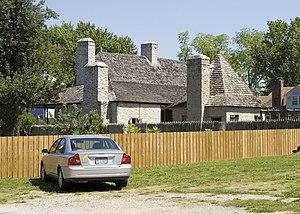
Aux États-Unis, un National Historic Landmark est un lieu officiellement considéré comme ayant un intérêt historique de portée nationale. En 2003, ils étaient moins de 2 500, soit environ 4 % des sites inscrits au Registre national des lieux historiques. Les National Historic Landmarks ne sont pas réellement des monuments protégés : la loi fédérale ne donne aucune obligation spécifique au propriétaire. En revanche, les aides fédérales peuvent être accompagnées de diverses obligations de mise en valeur. Les autorités locales peuvent également prendre des mesures pour la préservation des landmarks.